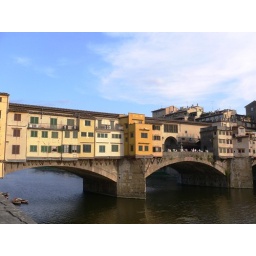
Why live in a house boat